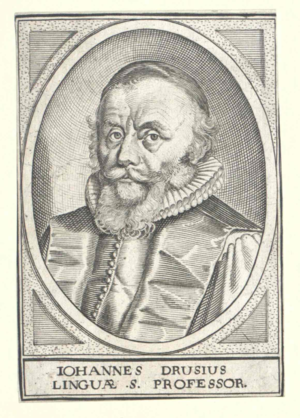
Johannes van den Driesche, latinisé en Drusius voire Drieschius, né le 28 juin 1550 à Audenarde et mort le 12 février 1616 à Franeker, est un philologue néerlandais.